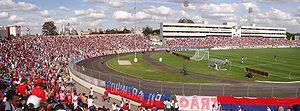
Le stade Durival-Britto-e-Silva ou stade Vila Capanema est un stade de football brésilien se situant à Curitiba. Construit en 1947, il possède alors une capacité de 15 000 places.